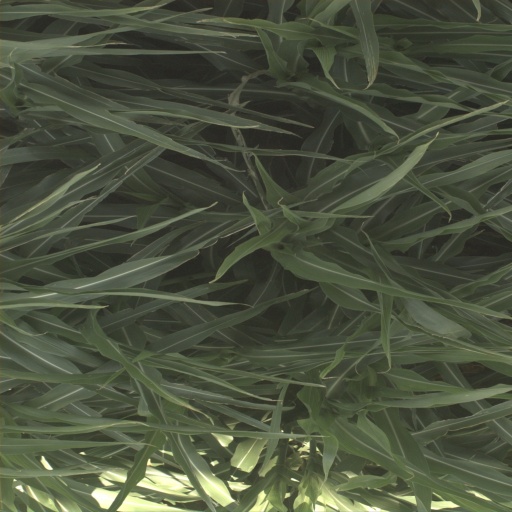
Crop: sorghum